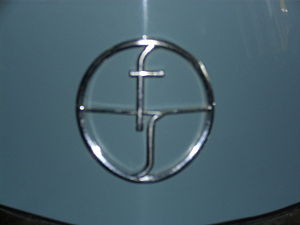
Fabryka Samochodów Osobowych
Logo
Fabryka Samochodów Osobowych betyder "fabrik for personbiler" og betegner en polsk bilfabrikant i Warszawa.